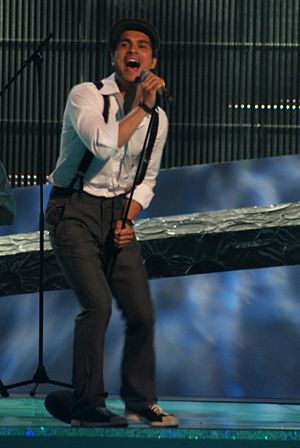
Simon Mathew
Simon Mathew ved Eurovision Song Contest 2008.
Simon Mathew er en dansk skuespiller og er tidligere sanger.